Lydenburg heads

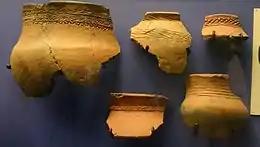
Fragments of domestic pottery from the site with similar decoration to the Lydenburg heads

The current speculation surrounding the Lydenburg Heads is that they may have been created to serve ritualistic and or ceremonial purposes including initiation rights. The two larger specimens could have been worn by a small individual such as young man. If so, these heads may represent a significant point in a boy's life such as becoming a man, or ceremonial purposes like memorialising an ancestor. The five smaller heads have holes in their sides which some archaeologists suggest may have been used to connected them to something at the time of their use. The marks across the foreheads and between the eyes are postulated to represent scarification marks, a widely practice behaviour in Africa. However, no evidence of scarification is seen practised within the modern descendants of those who manufactured the heads. Researchers suggest that the heads may not have been just disposed of but purposely buried, or destroyed at the conclusion of a specified ceremony, which may indicate their significance. These heads may be a result of ceremonial ritual or aggrandizement of significant ancestors. The heads show characteristics of several different groups throughout the continent including; The Bantu, The Ndebele, and The Bini.